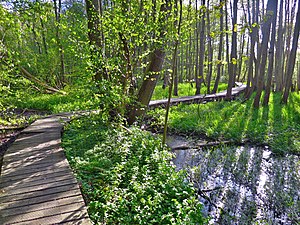
Oldtidsstien
Gangbroen over Ellesumpen på Oldtidsstien.
Gangbro over Ellesumpen i Moesgård Skov - en del af Oldtidsstien.
Oldtidsstien er en ca. 4 km lang vandresti, som slynger sig gennem det omkring 100 hektar store område af park, skov, åbne marker og strand, som hører til Moesgård syd for Aarhus. Ruten, som er markeret af hvide sten med en rød plet, strækker sig mellem Moesgård herregård og Moesgård Strand.